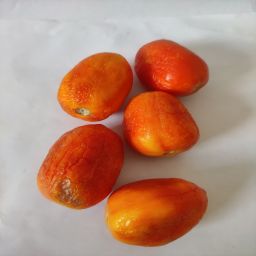
Crop: Tomato
Quality: Damaged